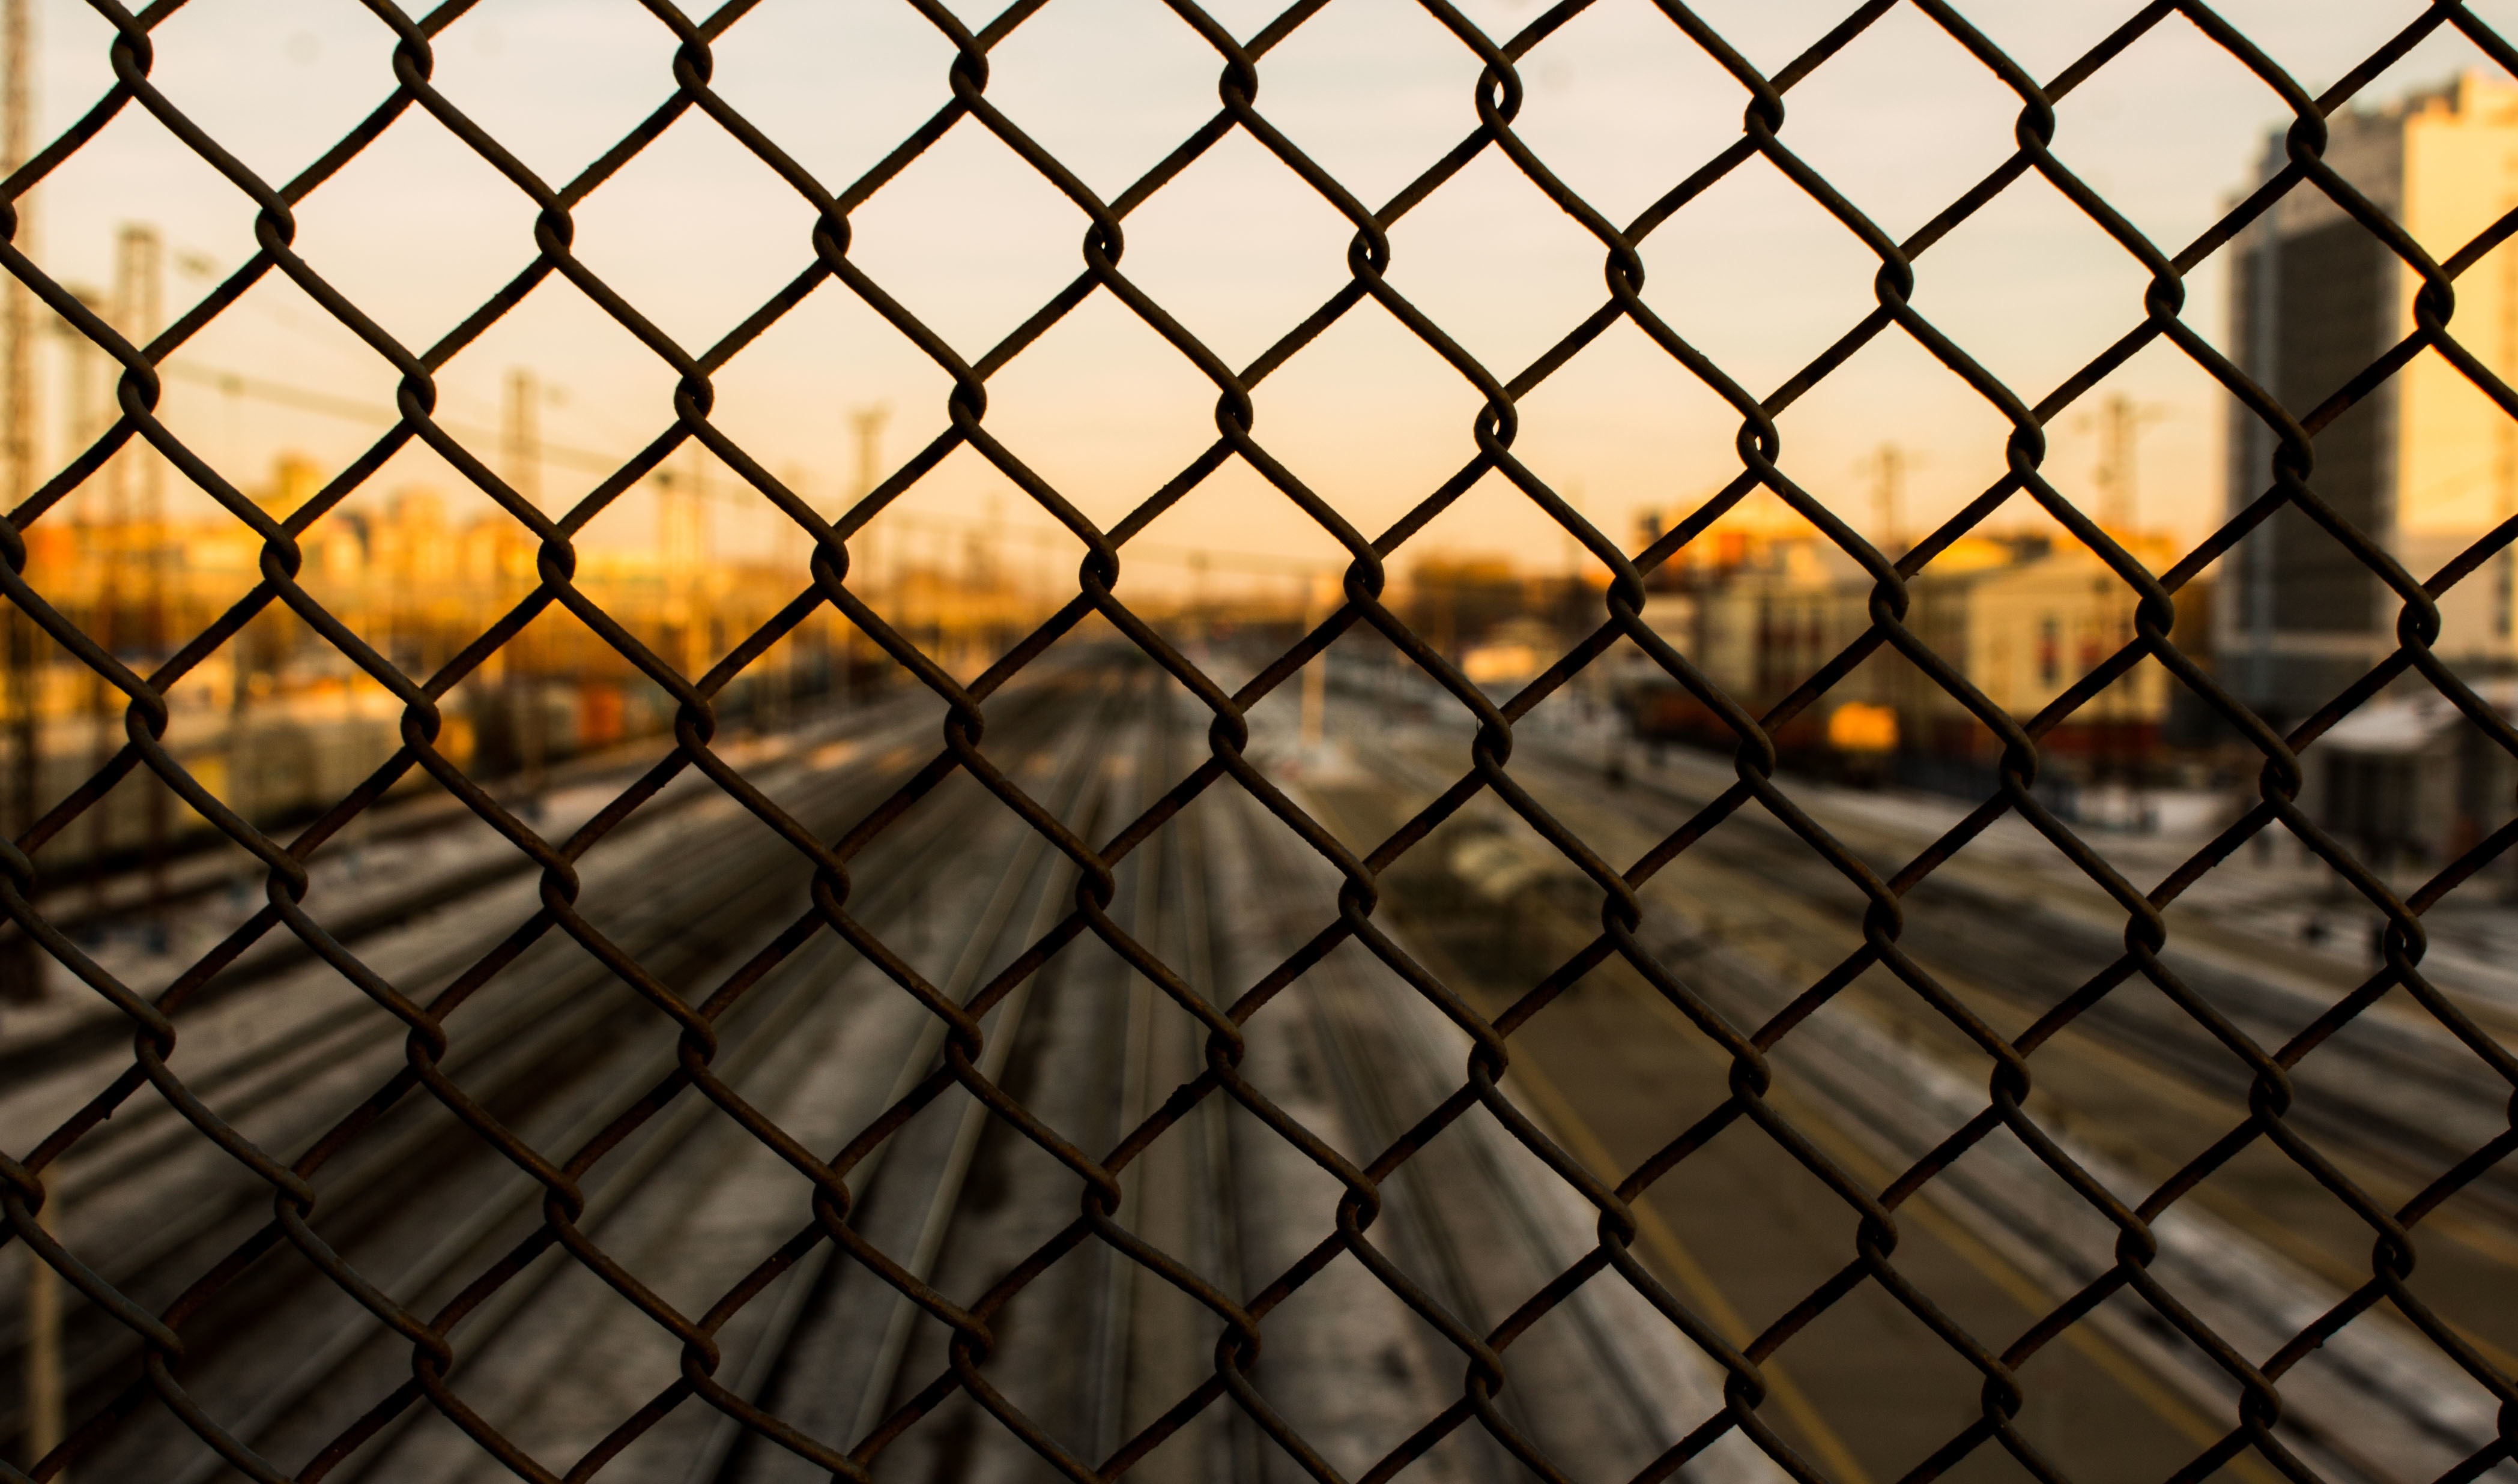
texture, wall, pattern, line, material, circle, art, design, net, symmetry, flooring, chain link fencing